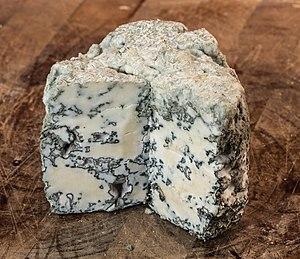
La Suisse possède une tradition fromagère forte et ancestrale. Le relief accidenté du pays rend impropres à la culture environ 80 % des terres agricoles, elles sont donc principalement exploitées pour l'élevage bovin et ovin. Ce mode d'exploitation a forgé une grande partie du paysage suisse, dans les Alpes, le Jura ou sur le plateau suisse. De nos jours, les fromageries et les alpages de Suisse produisent près de 800 variétés de fromages sans compter les fromages frais.